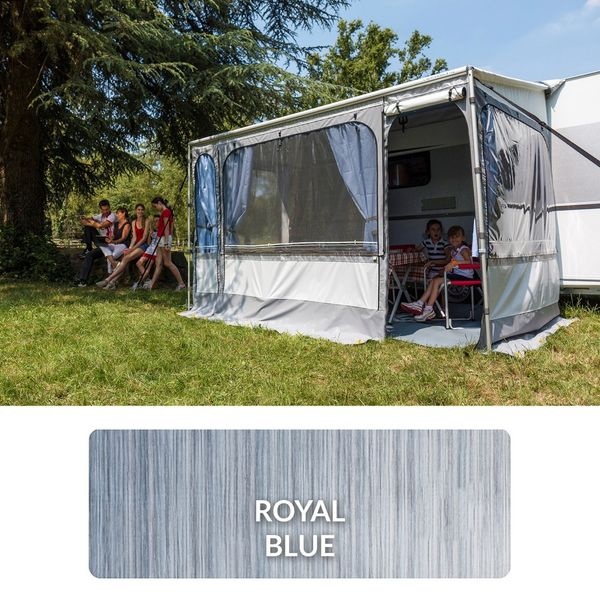
Fiamma Caravanstore Zip Top XL 550 Royal Blue Fabric
The Caravanstore Zip Top is a practical awning. It can be used as a standalone canopy to protect you from the sun or can be used in connection with the Caravanstore Zip Privacy Room, which is a convenient camping room that zips to the Zip Top. This Caravanstore Zip Top 550 XL has a projection of 2.5M so gives you better value and better protection. Brand Fiamma Size 550 Height Description From Ground: 240-260cm Length 559cm Weight 41.3kg Operation Manual Application Caravans Position Awning Rail Case Colour Grey Enclosure Type Caravanstore Zip Room Fabric Colour Royal Blue Series Zip Awning Shade Surface 12.8m² Downloads User Manual
Brand: Fiamma
Category: Vehicles & Parts > Vehicle Parts & Accessories > Vehicle Maintenance, Care & Decor > Vehicle Covers > Vehicle Storage Covers > Recreational Vehicle Storage Covers